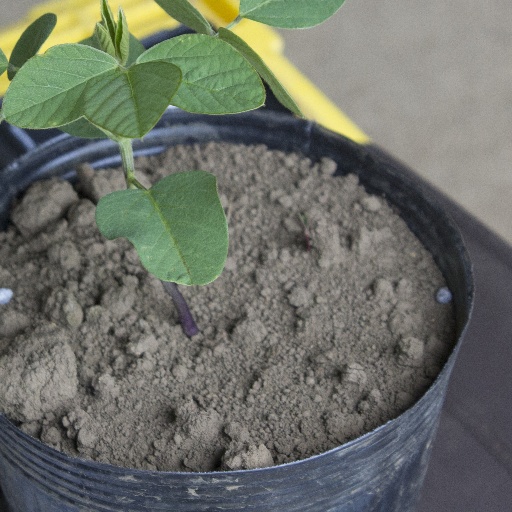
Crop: soybean